Question: What color is the bowl?
Tambaya: Wana launi ne kwanan?
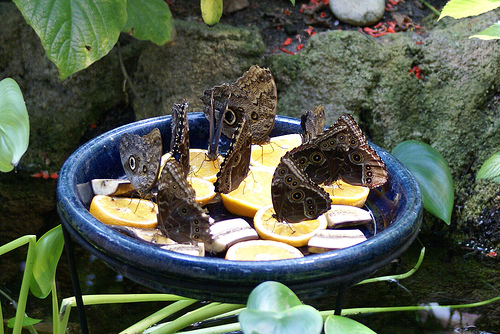
Answer: Blue.
Amsa: Shuɗi.